Matt Zabitka

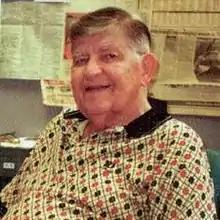

Matthew John Zabitka (October 25, 1920 – May 29, 2009) was an American sportswriter. He spent 40 years working with "The News Journal" and "The Morning News".